Louis-Édouard Cestac

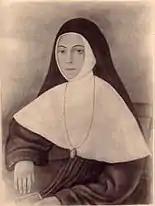
His sister and Servant of God Marie-Louise-Élise Cestac.

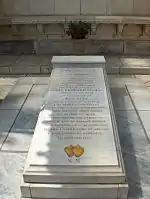
His tomb.

Louis-Édouard Cestac was born in 1801 in France to Dominique Cestac and Jeanne Amitessarobe at number 45 on the Rue Mayou; his siblings were Marianne and the Marie-Louise-Élise (14.03.1811-17.03.1849). His mother Jeanne was Basque-Spanish. Marianne (b. circa 1795) was the eldest while Élise was the last meaning Cestac was the middle sibling; he was Élise's godfather at her baptism.